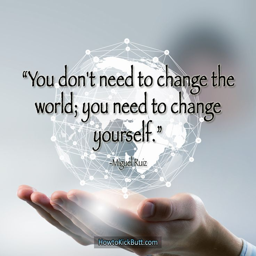
by changing yourself , you change the world .